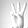
ASL letter: W